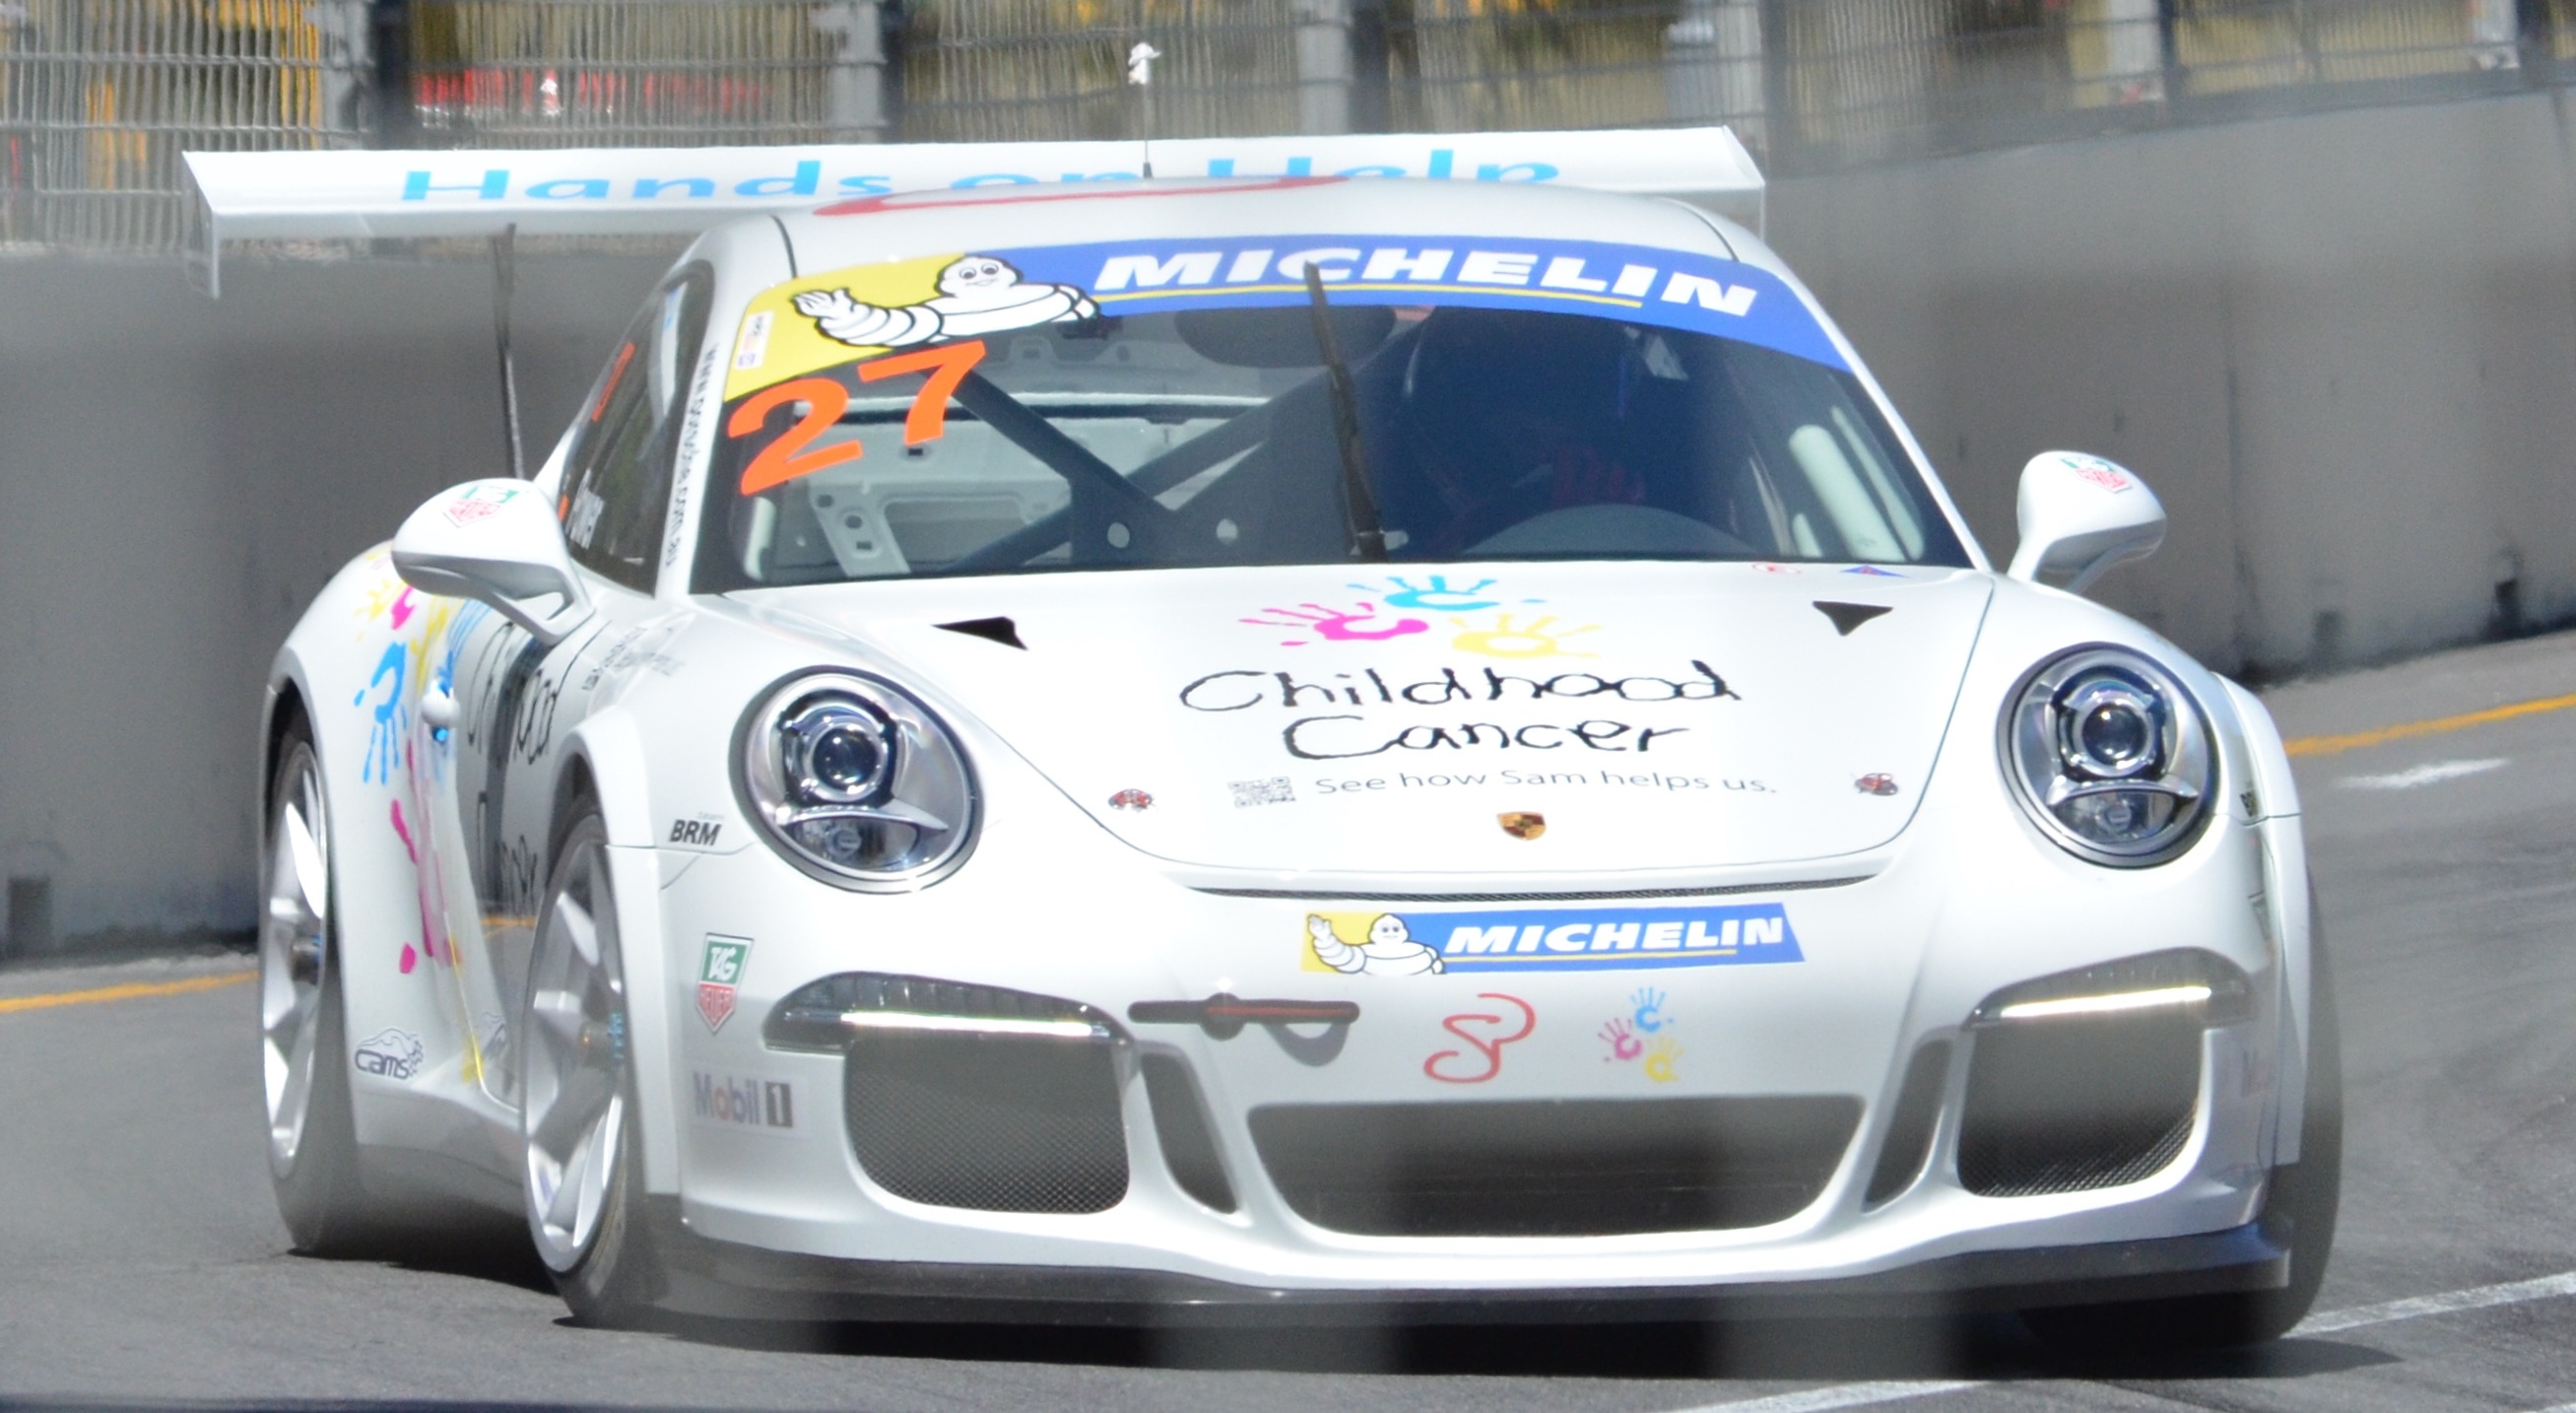
car, wheel, vehicle, sports car, bumper, race, supercar, racing, race track, convertible, porsche, v8, motorsports, racing car, city car, motor racing, land vehicle, volkswagen beetle, auto racing, automobile make, automotive exterior, automotive design, porsche 911 gt3, clipsal, super v8, street racing